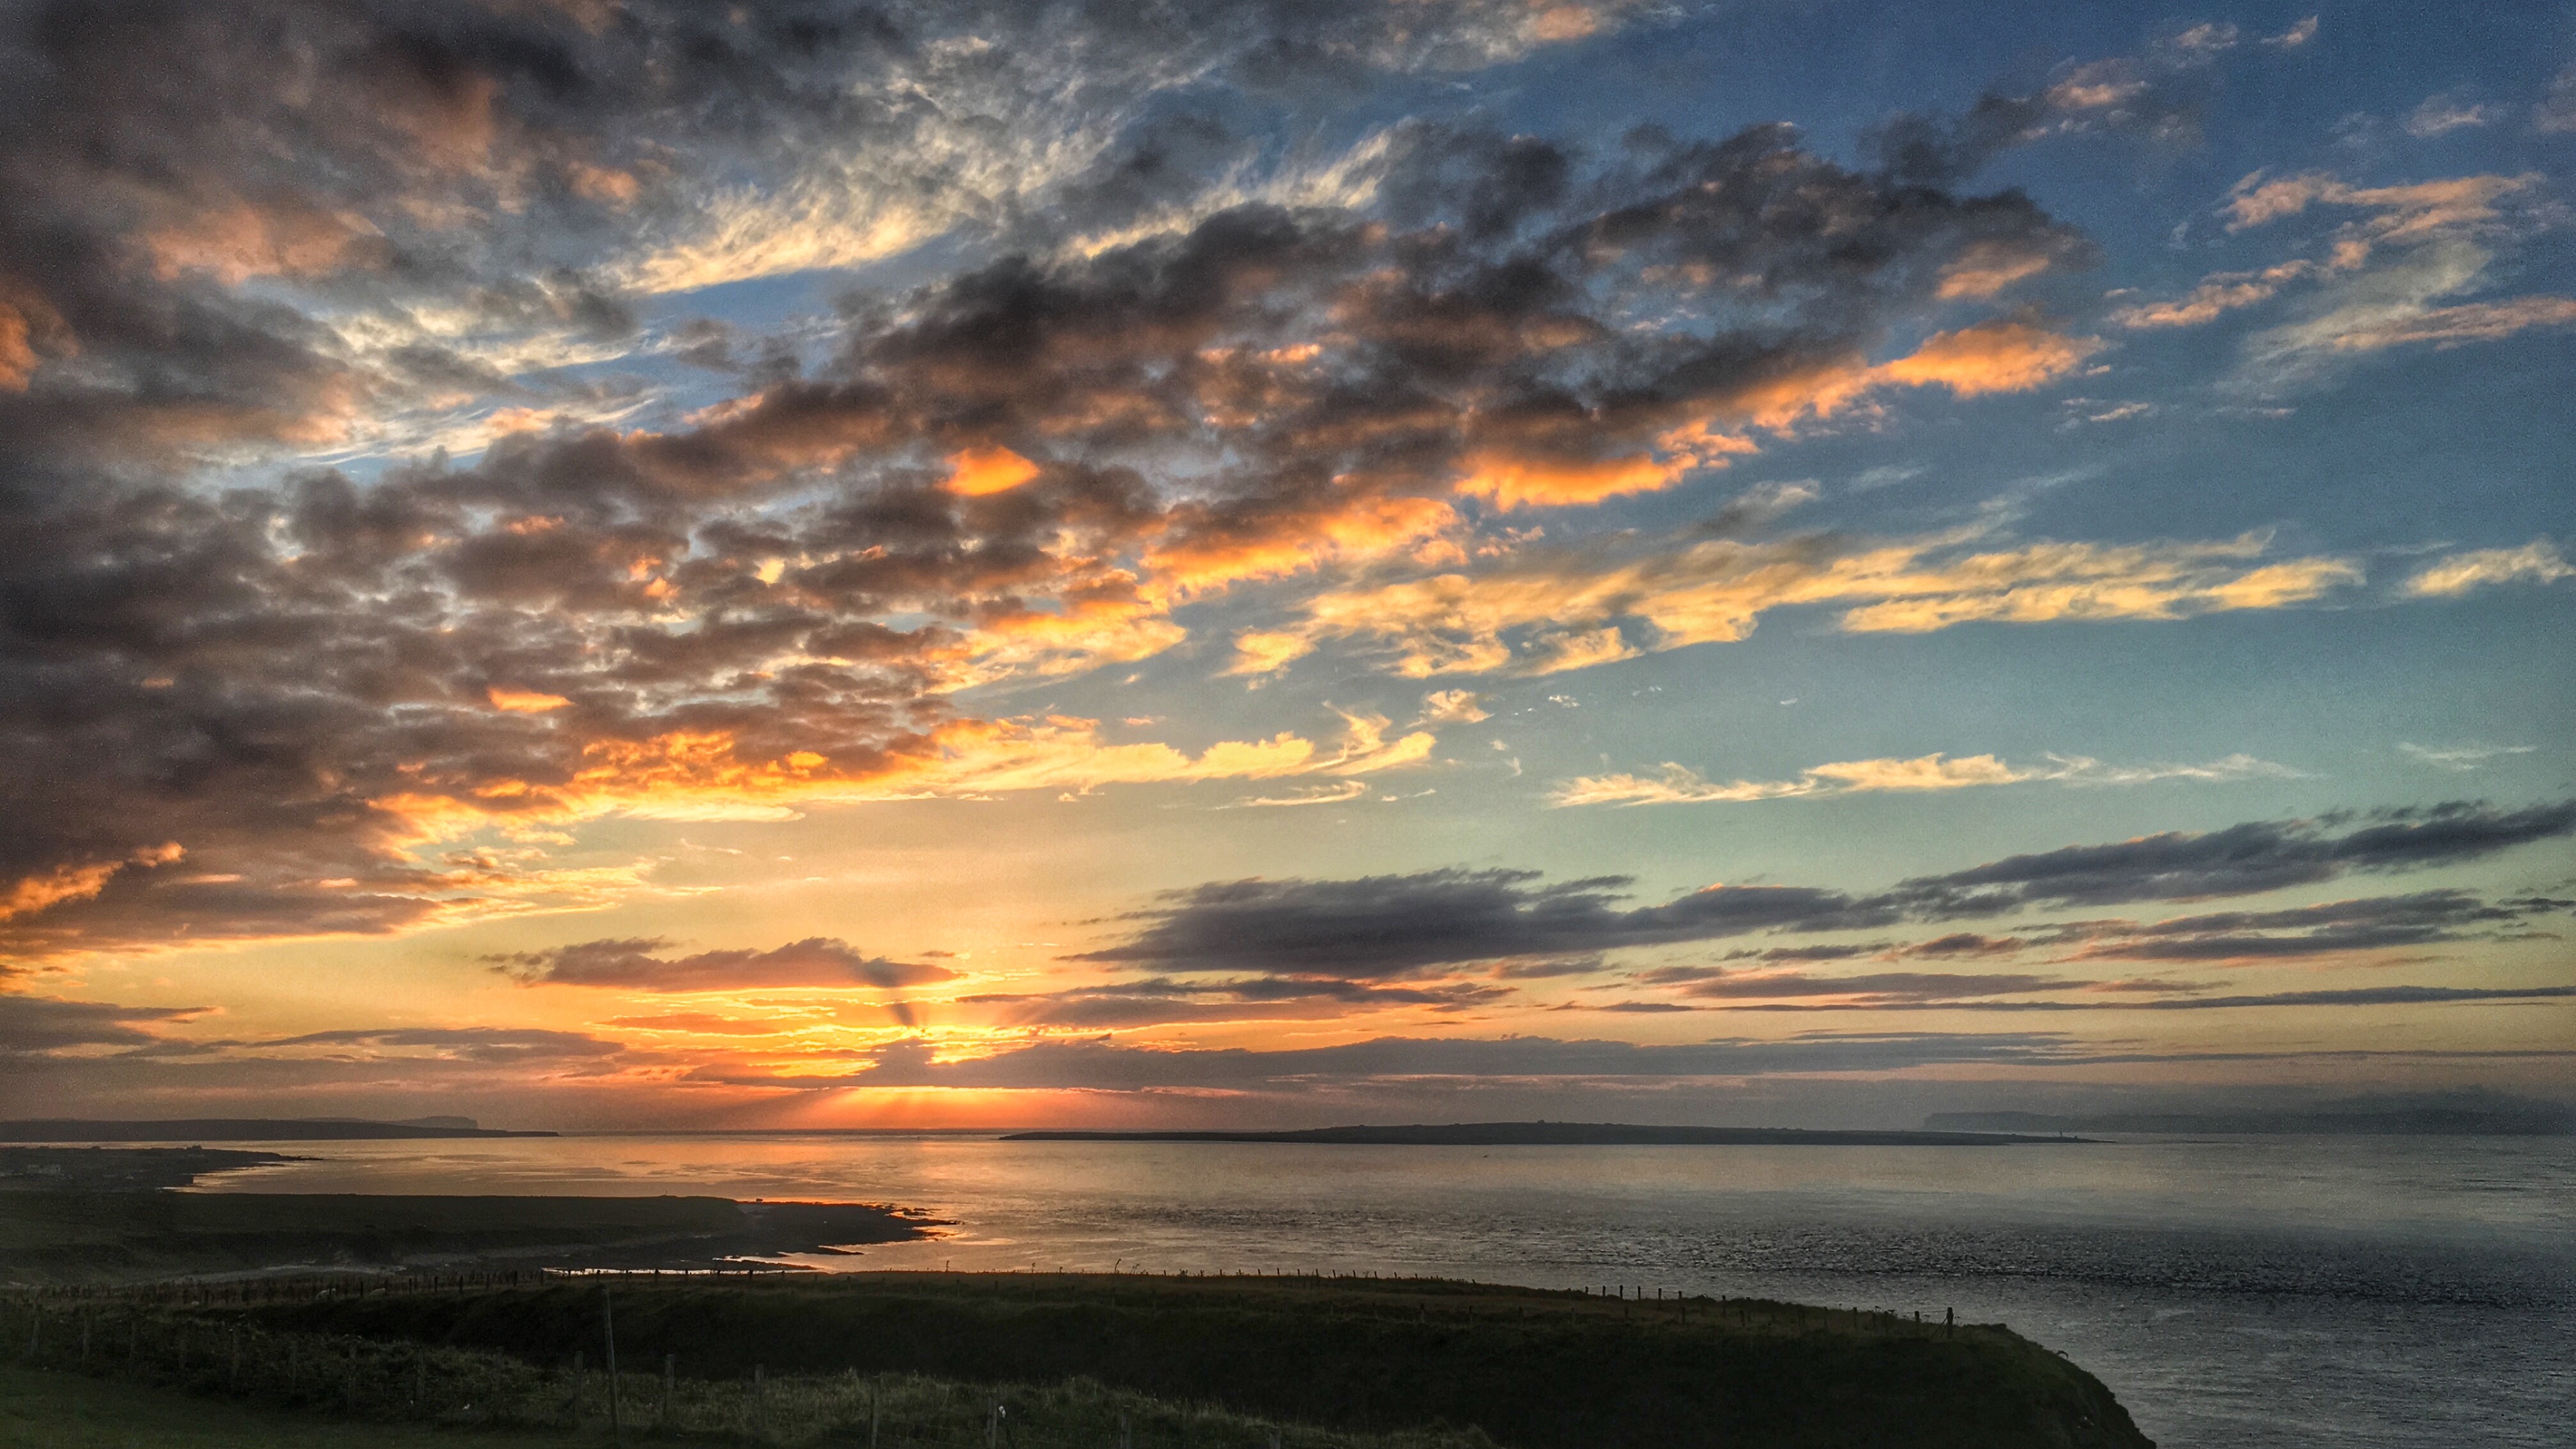
beach, sea, coast, ocean, horizon, cloud, sky, sun, sunrise, sunset, sunlight, morning, dawn, atmosphere, dusk, evening, afterglow, meteorological phenomenon, red sky at morning